Rice production in Laos

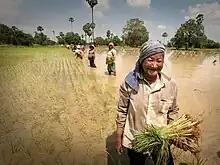
Laotian women planting rice seedlings near Sekong

Rice production in Laos is important to the national economy and food supply.